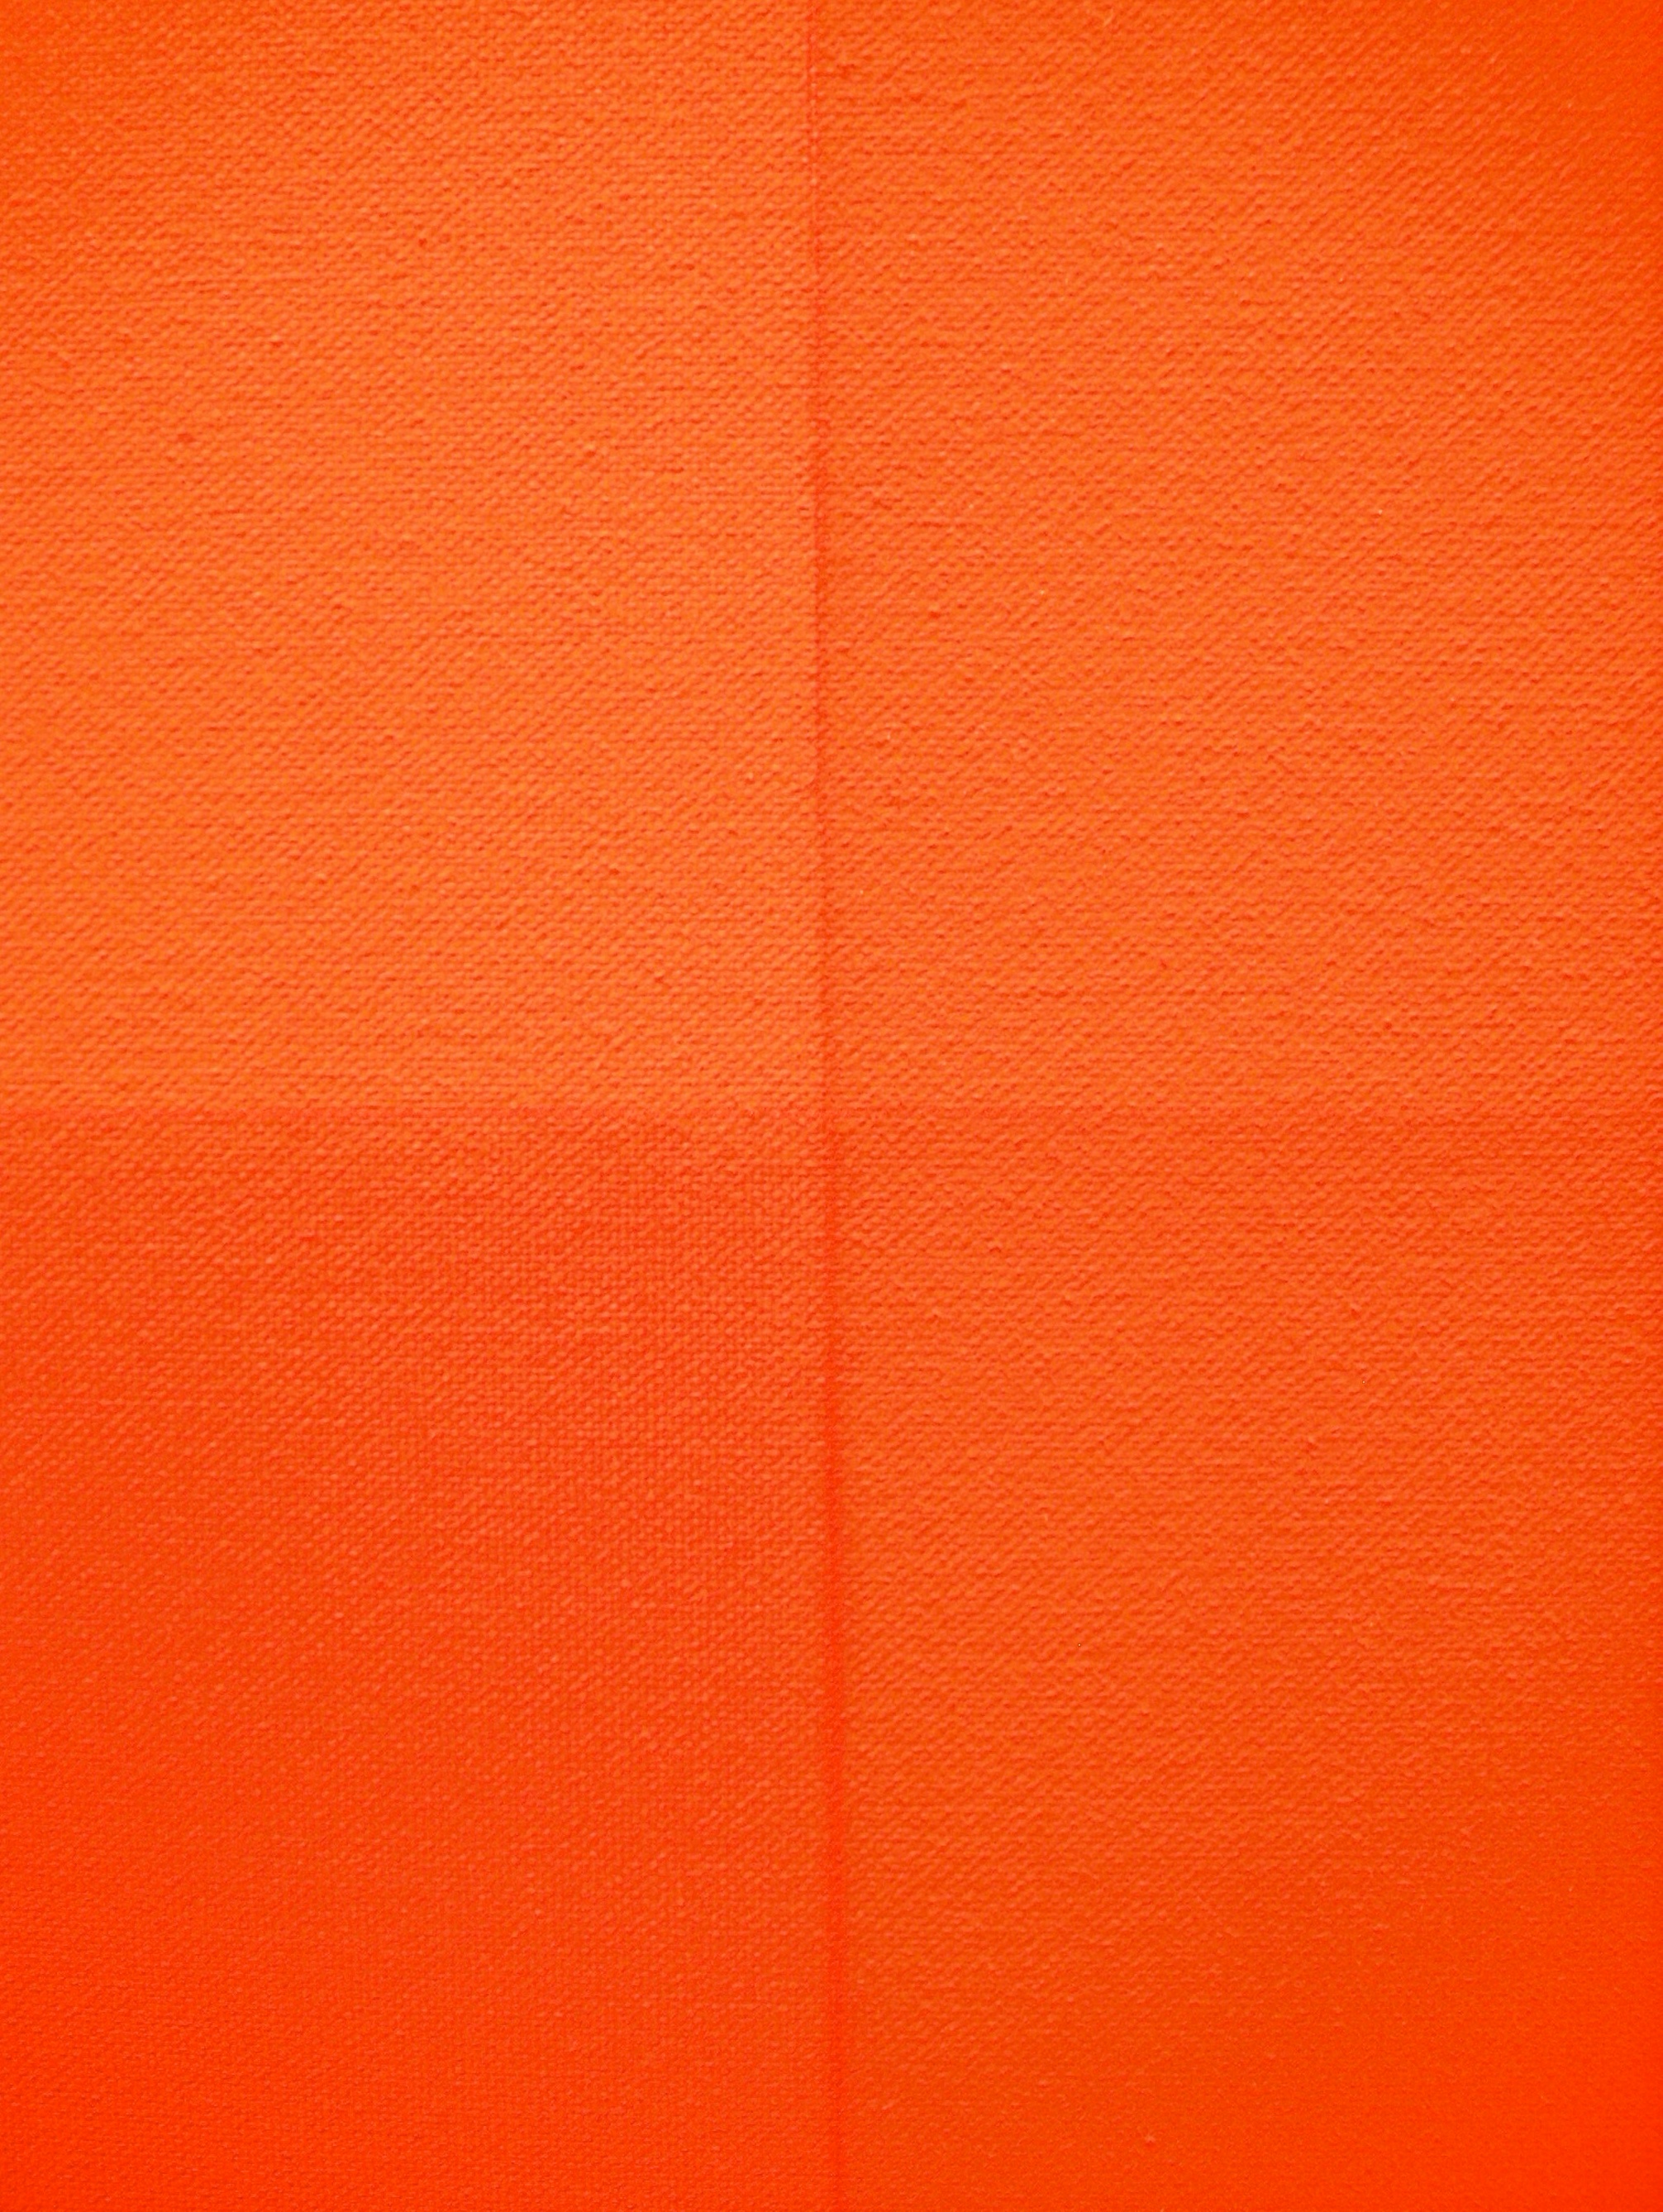
texture, orange, pattern, line, red, color, yellow, circle, design, shape, flooring